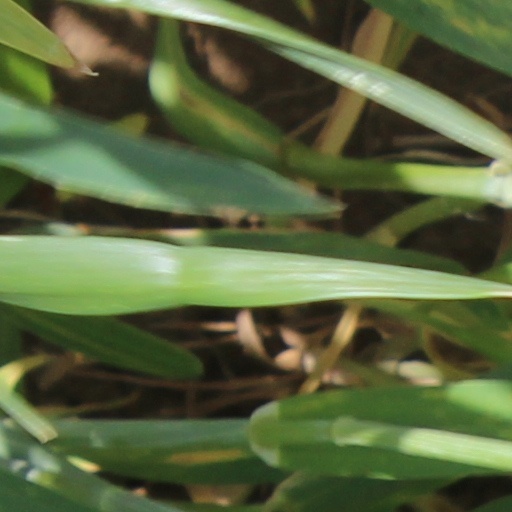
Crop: wheat